Linux

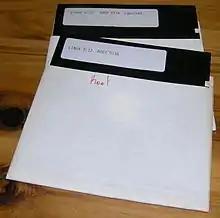
5.25-inch floppy disks holding a very early version of Linux

Linus Torvalds had wanted to call his invention "Freax", a portmanteau of "free", "freak", and "x" (as an allusion to Unix). During the start of his work on the system, some of the project's makefiles included the name "Freax" for about half a year. Torvalds considered the name "Linux" but dismissed it as too egotistical.